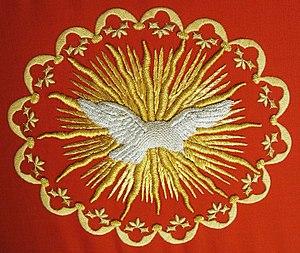
Broderie d'or avec cannetille et laminette en passé plat